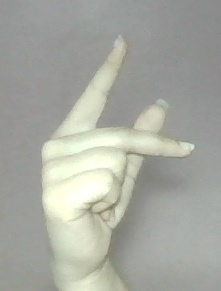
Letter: dha